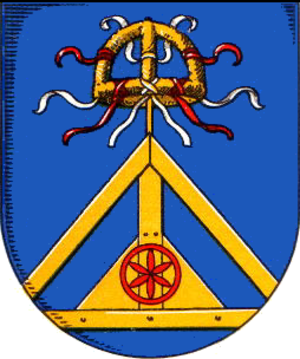
Neuhof (Niedersachsen)
Coat of arms of Neuhof
Neuhof er en kommune der ligger i den sydlige del af Landkreis Hildesheim, i den sydlige del af den tyske delstat Niedersachsen med godt 400 indbyggere. Den er en del af amtet Lamspringe.